St Enoch railway station

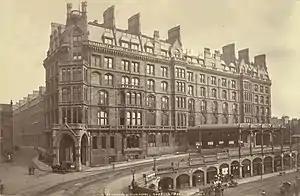
St Enoch railway station and hotel in 1879. Photograph by James Valentine

St Enoch station was a mainline railway station in the city of Glasgow, Scotland between 1876 and 1966. The hotel was the first building in Glasgow to be fitted out with electric lighting. The station was demolished in 1977.